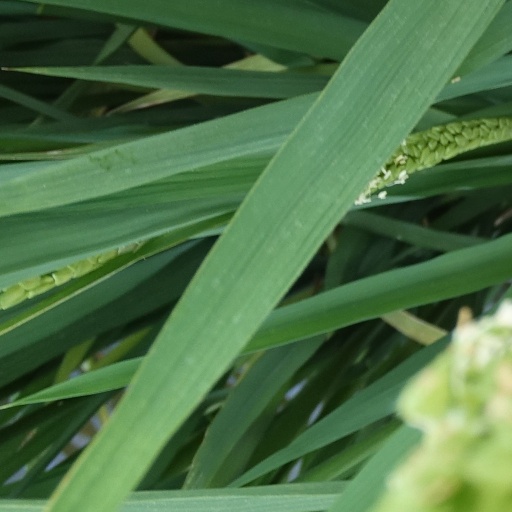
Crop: rice